Bhadra Wildlife Sanctuary

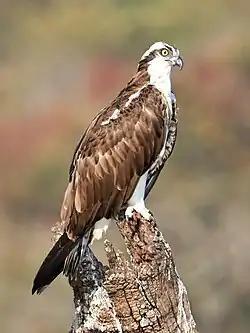
Osprey at Bhadra wildlife Sanctuary

Bhadra sanctuary has more than 300 species of birds, some endemic to this region and some migratory. Some of the species are grey junglefowl, red spurfowl, painted bush quail, emerald dove, Osprey, southern green imperial pigeon, great black woodpecker, Malabar parakeet, hill myna, ruby-throated bulbul, shama, Malabar trogon, Malabar whistling thrush, four species of hornbill and racquet-tailed drongo.